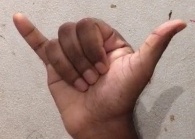
ASL sign: Y